Manoj Bajpayee

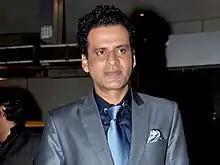
Bajpayee in 2011 during Aarakshan screening

"Bajpayee" is a method actor and a director's actor, and is known for his unconventional roles in films. Actor Nawazuddin Siddiqui has cited Bajpayee's performance in "Aks" as the inspiration for his role as the antagonist in "Kick" (2014). Bajpayee has also been vocal about the disparity in the pay he commands, in comparison to the top actors in the film industry. He has cited Amitabh Bachchan, Naseeruddin Shah and Raghubir Yadav as his inspirations.